Radical Republicans

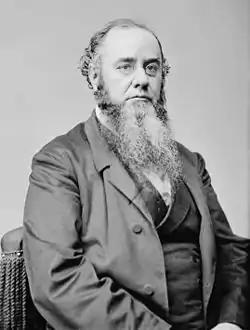
Edwin McMasters Stanton, Lincoln's Secretary of War, whom Johnson tried to remove from office

After the 1860 elections, moderate Republicans dominated the Congress. Radical Republicans were often critical of Lincoln, who they believed was too slow in freeing slaves and supporting their legal equality. Lincoln put all factions in his cabinet, including Radicals like Salmon P. Chase (Secretary of the Treasury), whom he later appointed Chief Justice, James Speed (Attorney General) and Edwin M. Stanton (Secretary of War). Lincoln appointed many Radical Republicans, such as journalist James Shepherd Pike, to key diplomatic positions. Angry with Lincoln, in 1864 some Radicals briefly formed a political party called the Radical Democratic Party, with John C. Frémont as their candidate for president, until Frémont withdrew. An important Republican opponent of the Radical Republicans was Henry Jarvis Raymond. Raymond was both editor of "The New York Times" and also a chairman of the Republican National Committee. In Congress, the most influential Radical Republicans were U.S. Senator Charles Sumner and U.S. Representative Thaddeus Stevens. They led the call for a war that would end slavery.